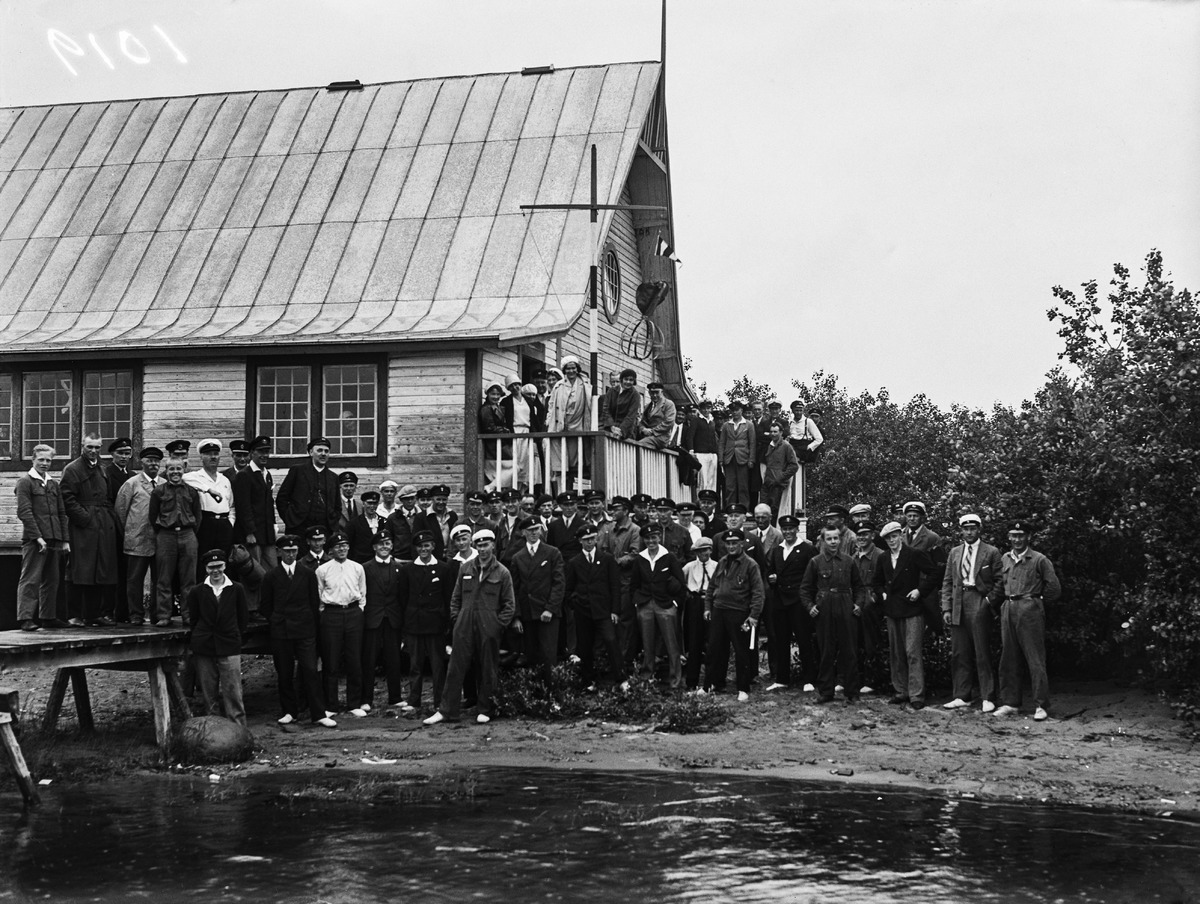
Oulun Purjehdusseuran 50-vuotisjuhlakilpailut
50th jubilee regatta of the Oulu Sailing Club
sisällön kuvaus: Oulun Purjehdusseuran 50-vuotisjuhlakilpailujen osanottajia ja palkintotuomareita Vihreäsaaren majan edustalla Oulussa 18.7.1931. content description: Participants of the Oulu Sailing Club's 50th jubilee regatta on the Vihreäsaari in Oulu on July 18, 1931.
Vuosi: 1931
Paikka: Suomi, Oulu, Suomi, Pohjois-Pohjanmaa, Oulu
Aiheet: Oulu; purjehdus; kilpapurjehdus; Oulun Purjehdusseura; OPS; regatat; ryhmäkuva; Oulu Sailing Club